Tadeáš Hájek

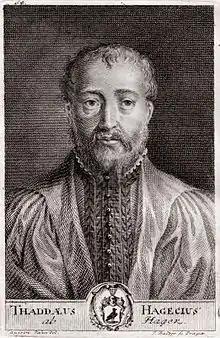
An 18th-century engraving of Tadeáš Hájek

Tadeáš Hájek of Hájek (1 December 1525 – 1 September 1600), also known by Latinized names Thaddaeus Hagecius ab Hayek and Thaddeus Nemicus, was a naturalist and astronomer from Bohemia. He was a personal physician of the Holy Roman Emperor Rudolf II and an astronomer in the Kingdom of Bohemia.